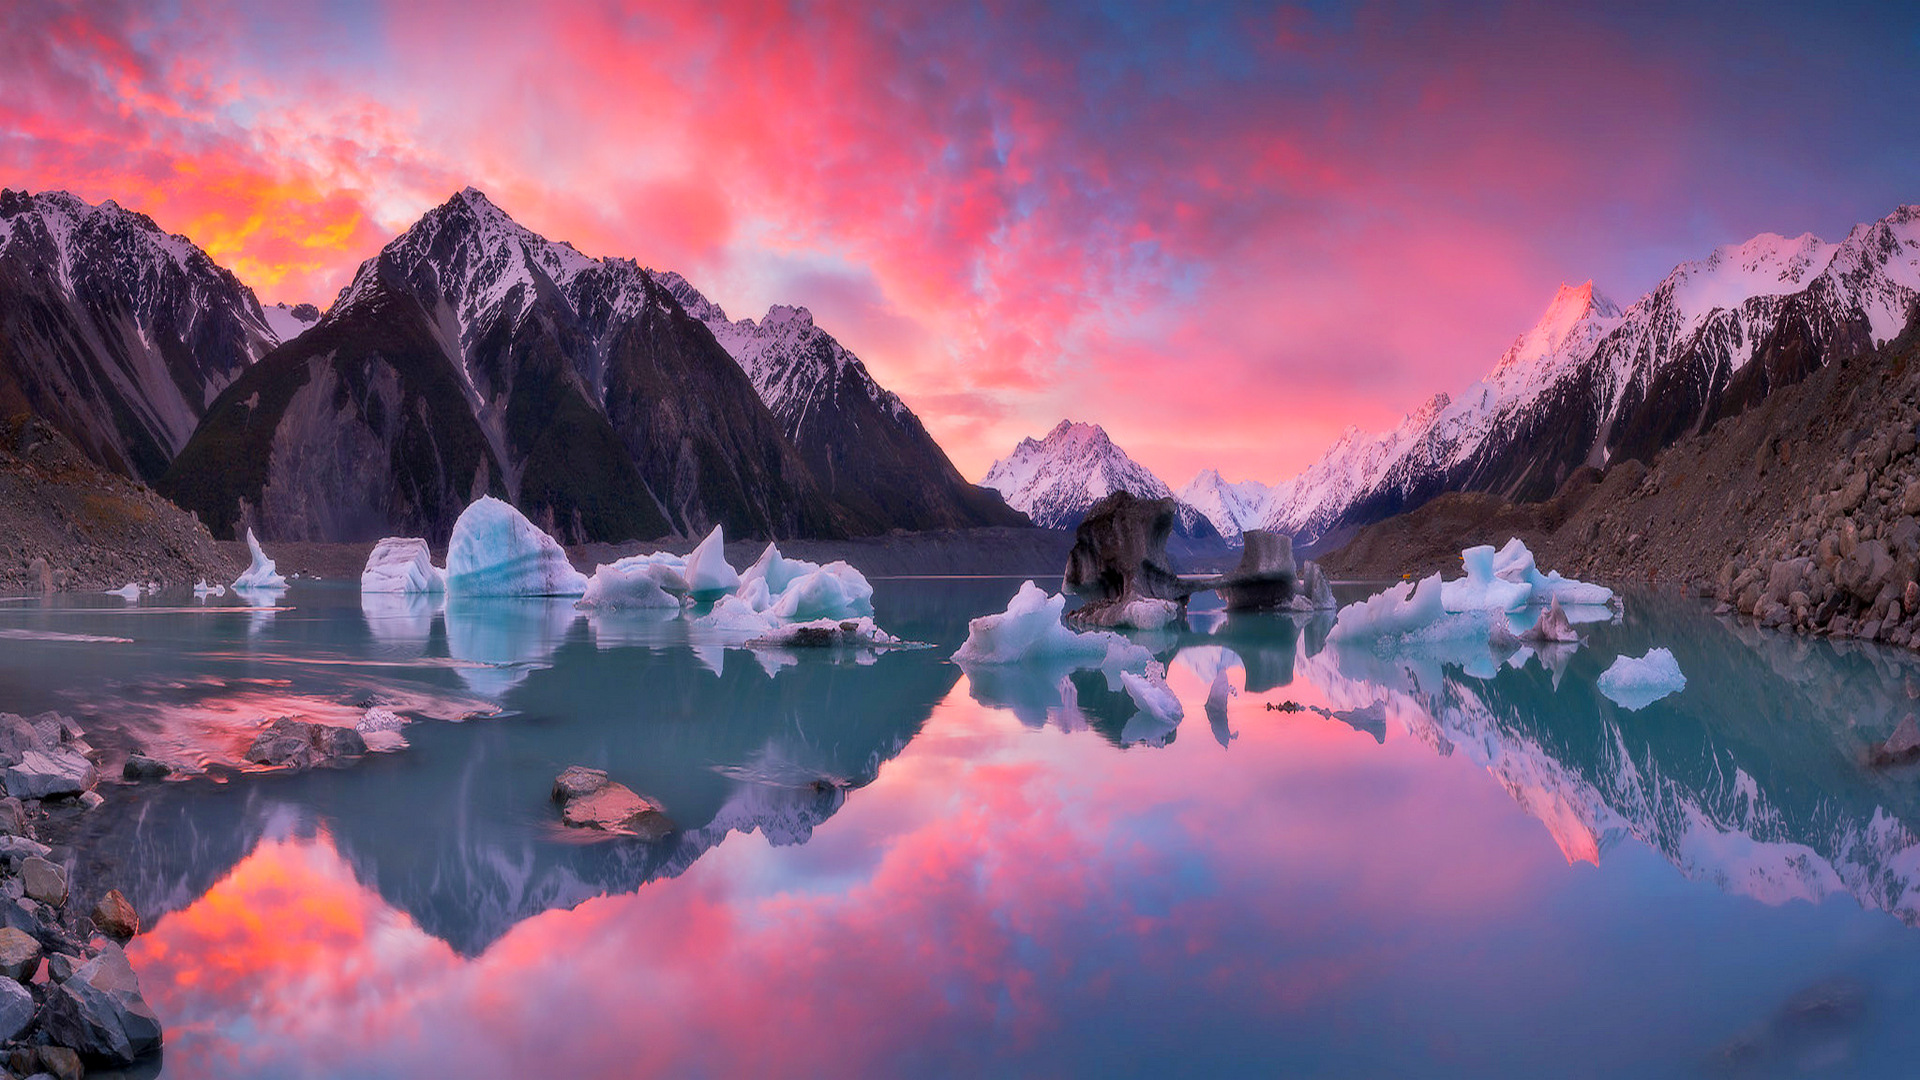
water, mountain, sunset, fire, nature, natural landscape, sky, reflection, mountainous landforms, mountain range, landscape, ice, glacial landform, cloud, geological phenomenon, glacier, world, glacial lake, lake, mount scenery, fjord, calm, ice cap, dawn, arctic, iceberg, massif, alps, space, screenshot, cg artwork